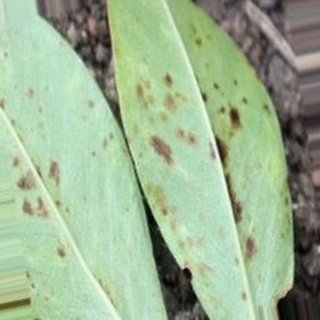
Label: groundnut_rust